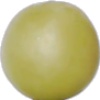
Label: Grape White 2